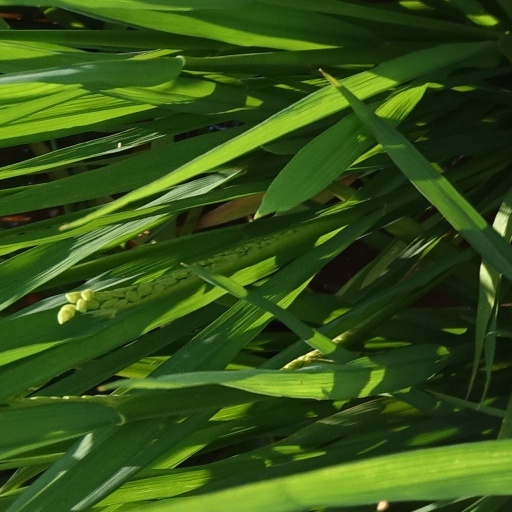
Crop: rice